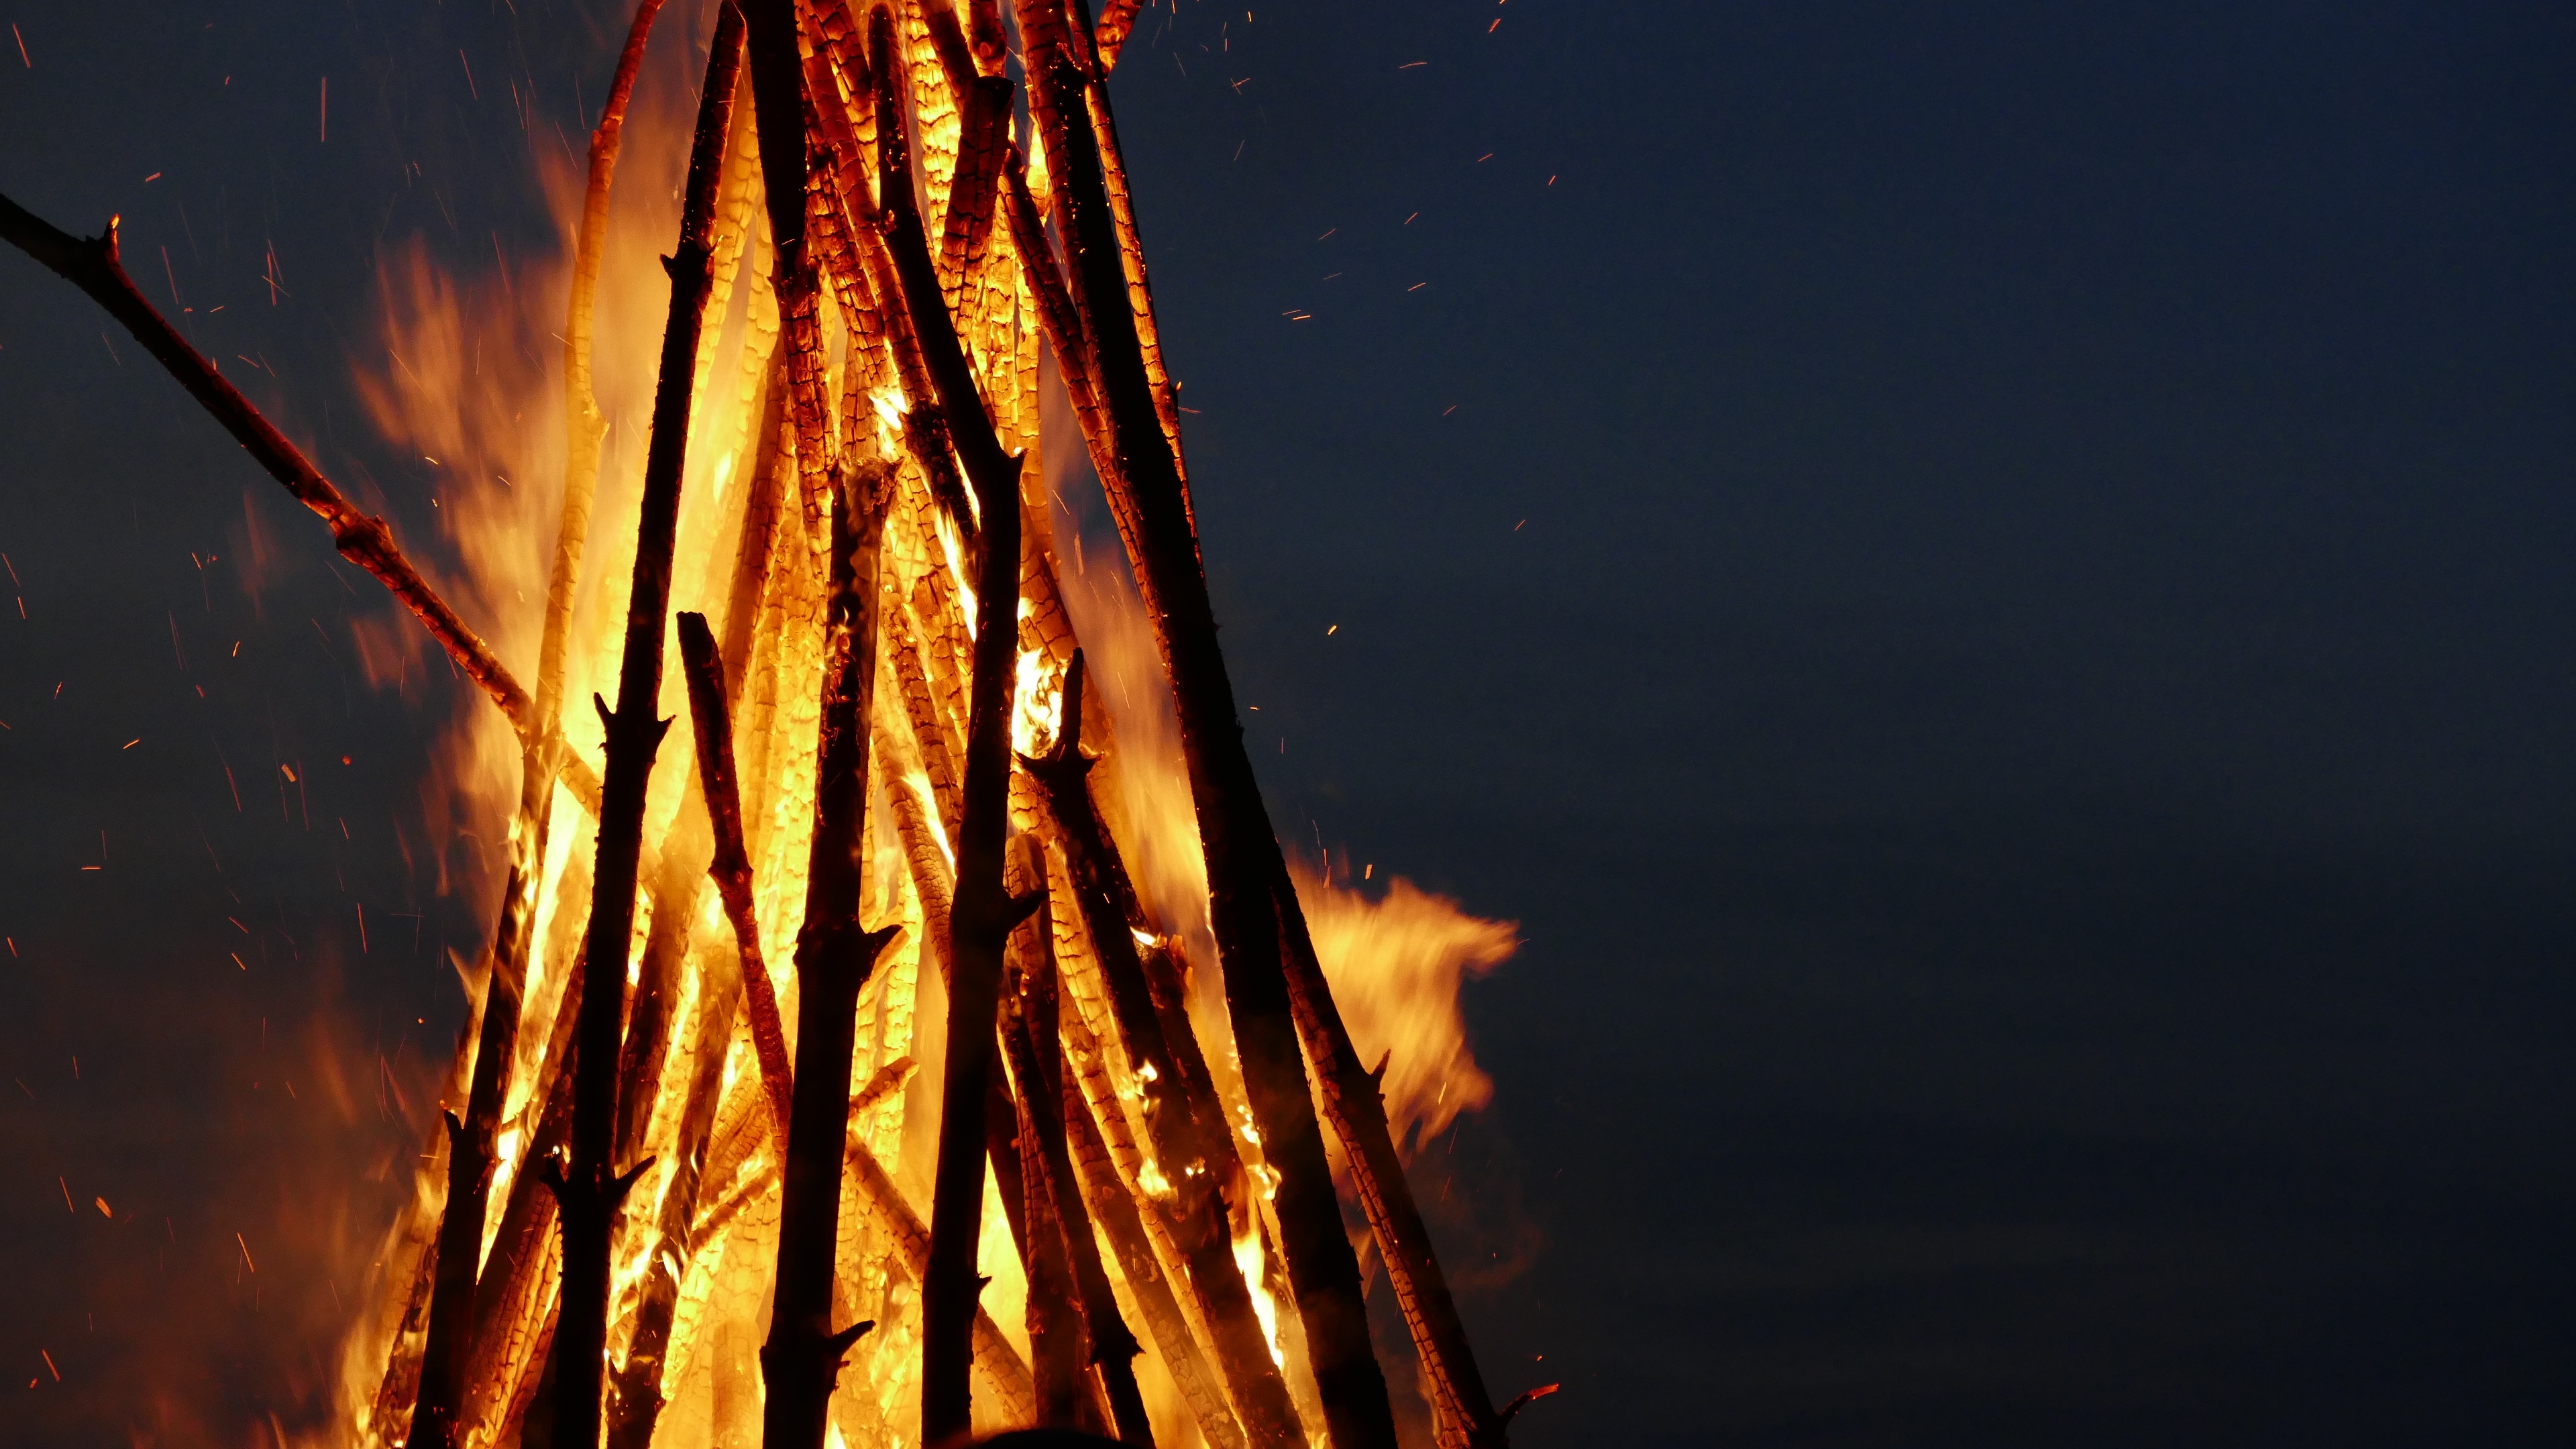
light, night, sunlight, dark, reflection, flame, fire, darkness, bonfire